United States Naval Research Laboratory

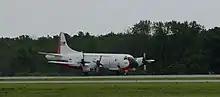
Scientific Development Squadron ONE (VXS-1) NP-3D Orion.

In April 2001, in a departure from traditional working relationships between NRL scientists, the Institute for Nanoscience was established to conduct multidisciplinary research in the fields of materials, electronics and biology. Scientists may be part of the Nanoscience Institute while still performing research for their respective divisions.